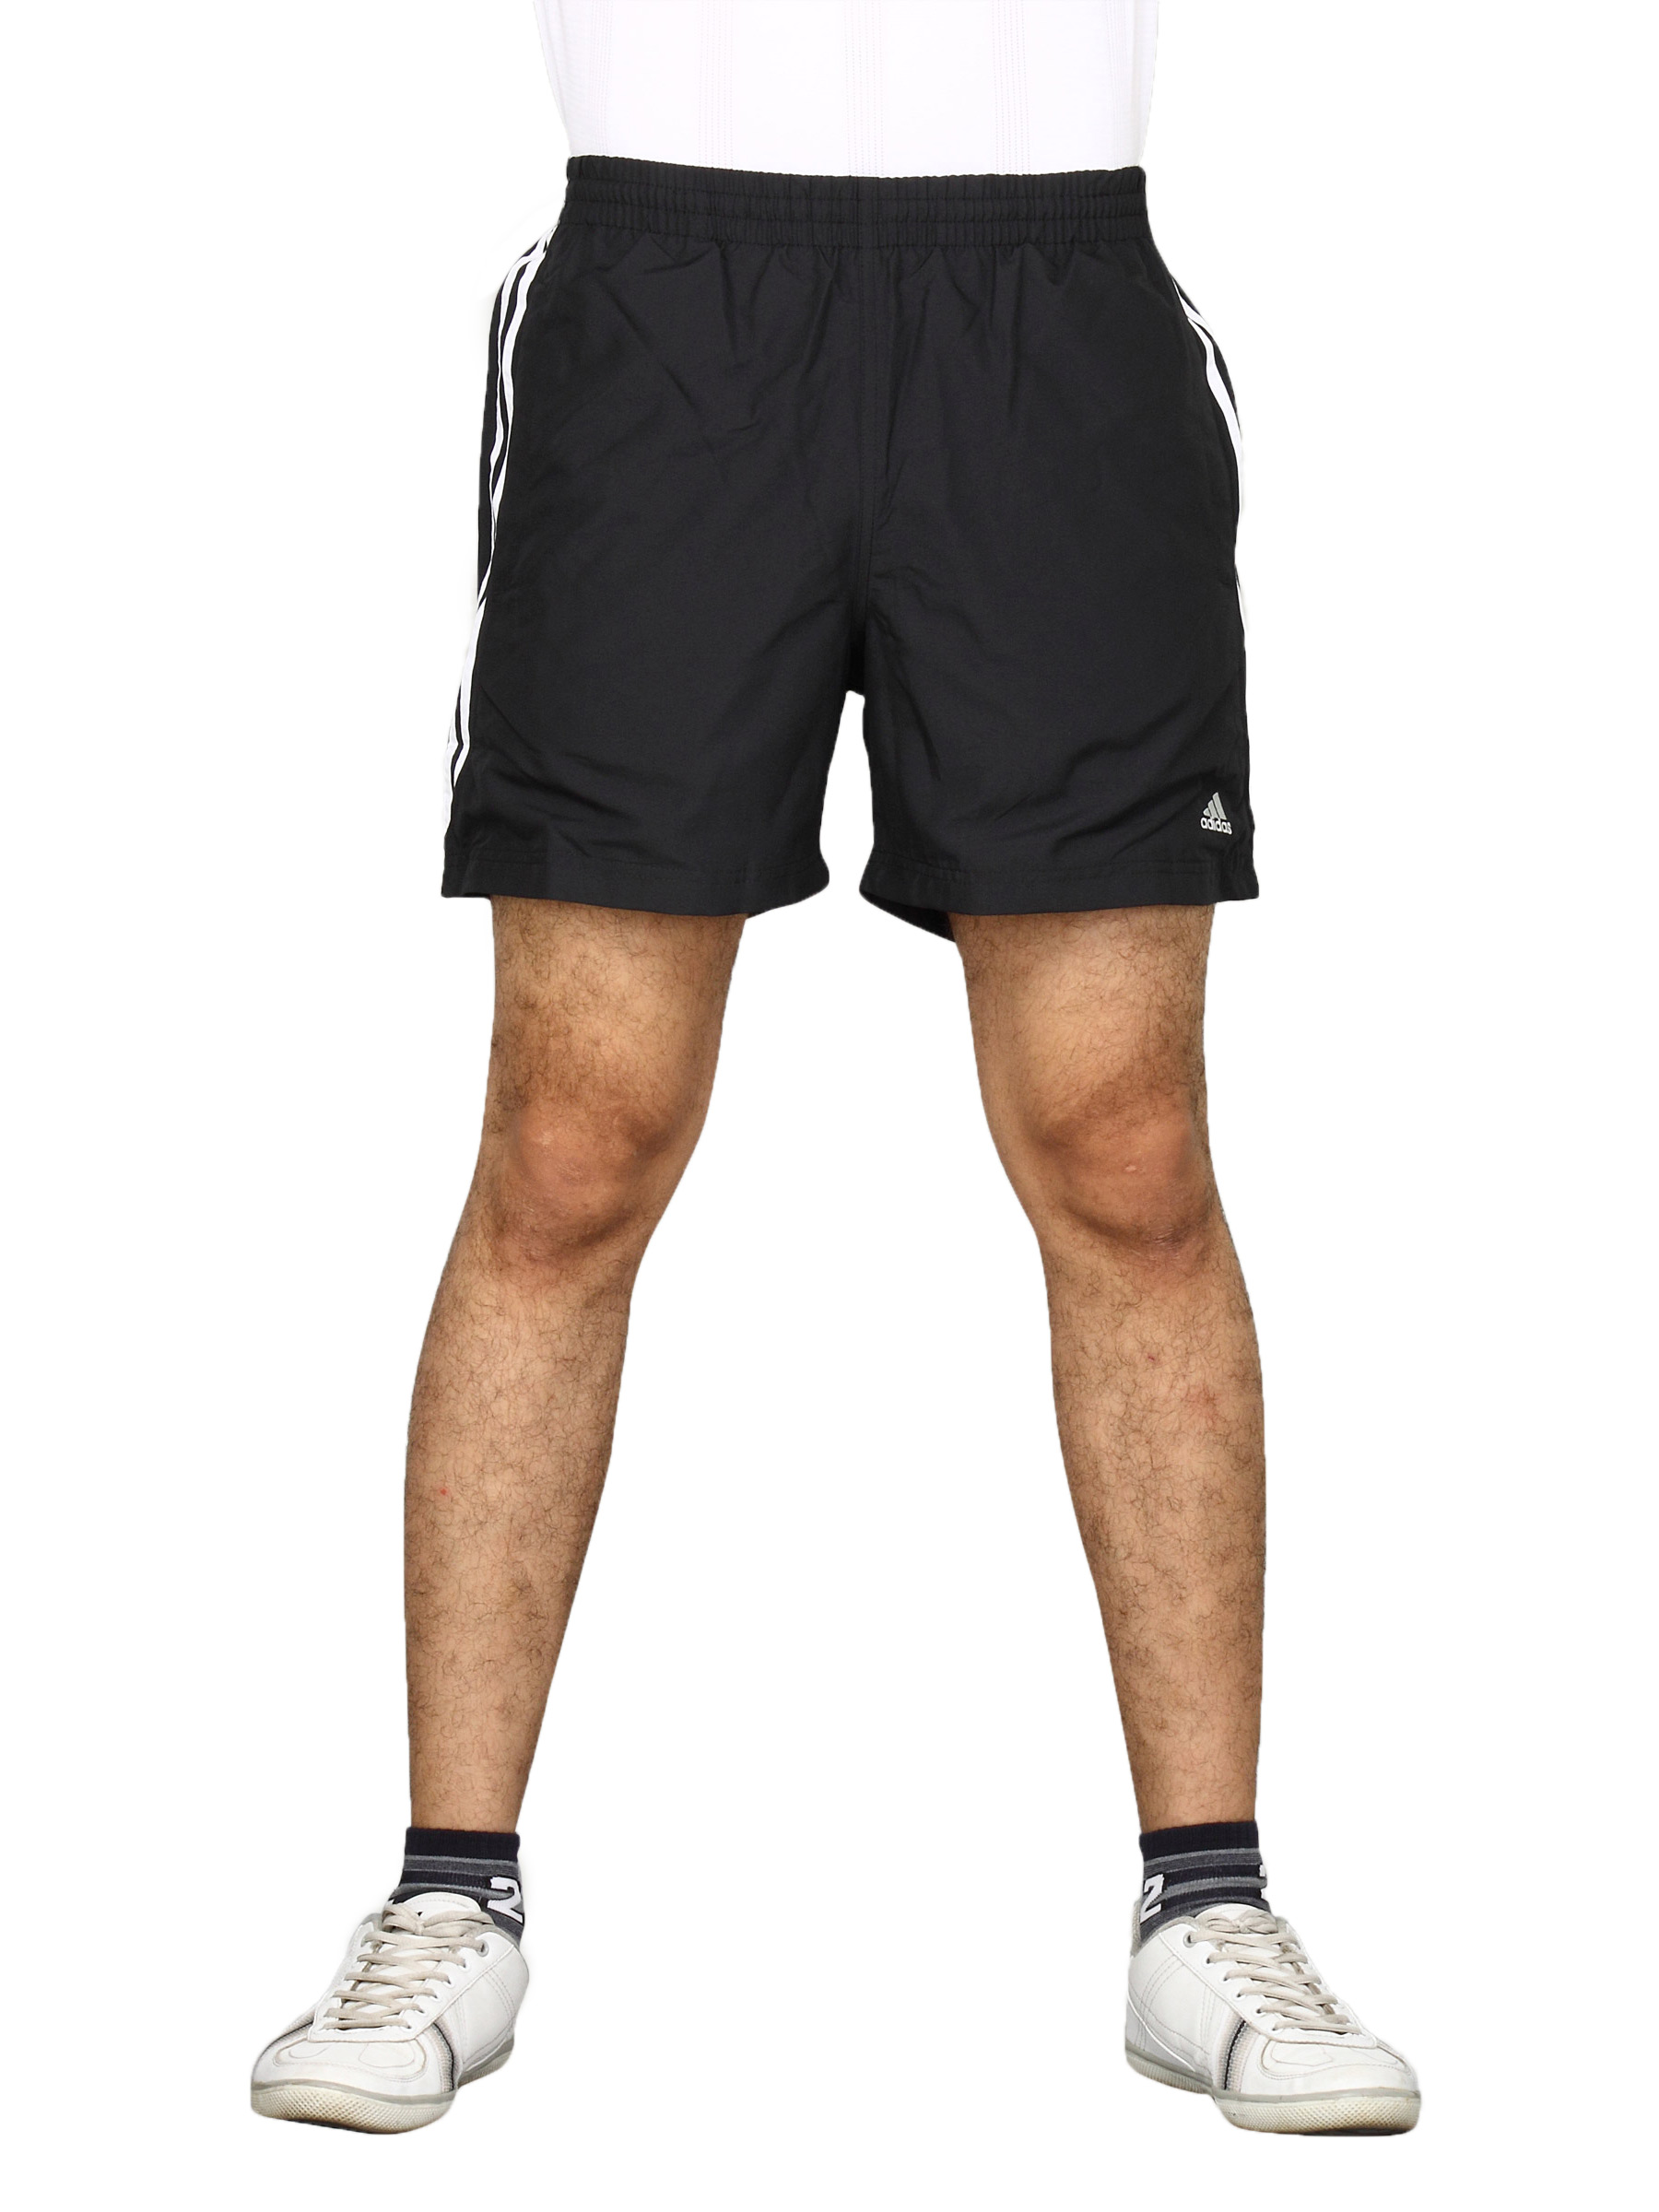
ADIDAS Men's Chelsea Striped Black Shorts
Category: Apparel / Bottomwear / Shorts
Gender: Men
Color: Navy Blue
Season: Fall 2010
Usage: Sports